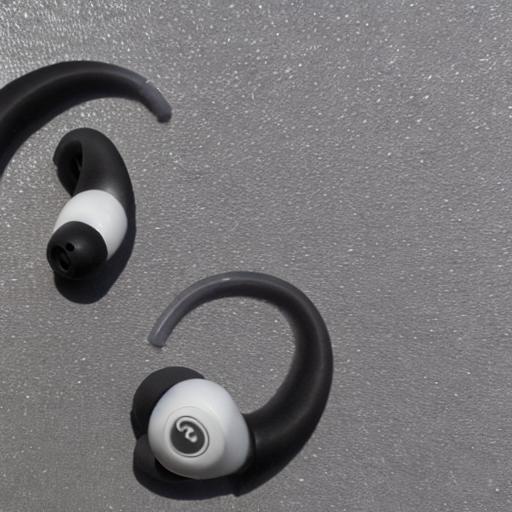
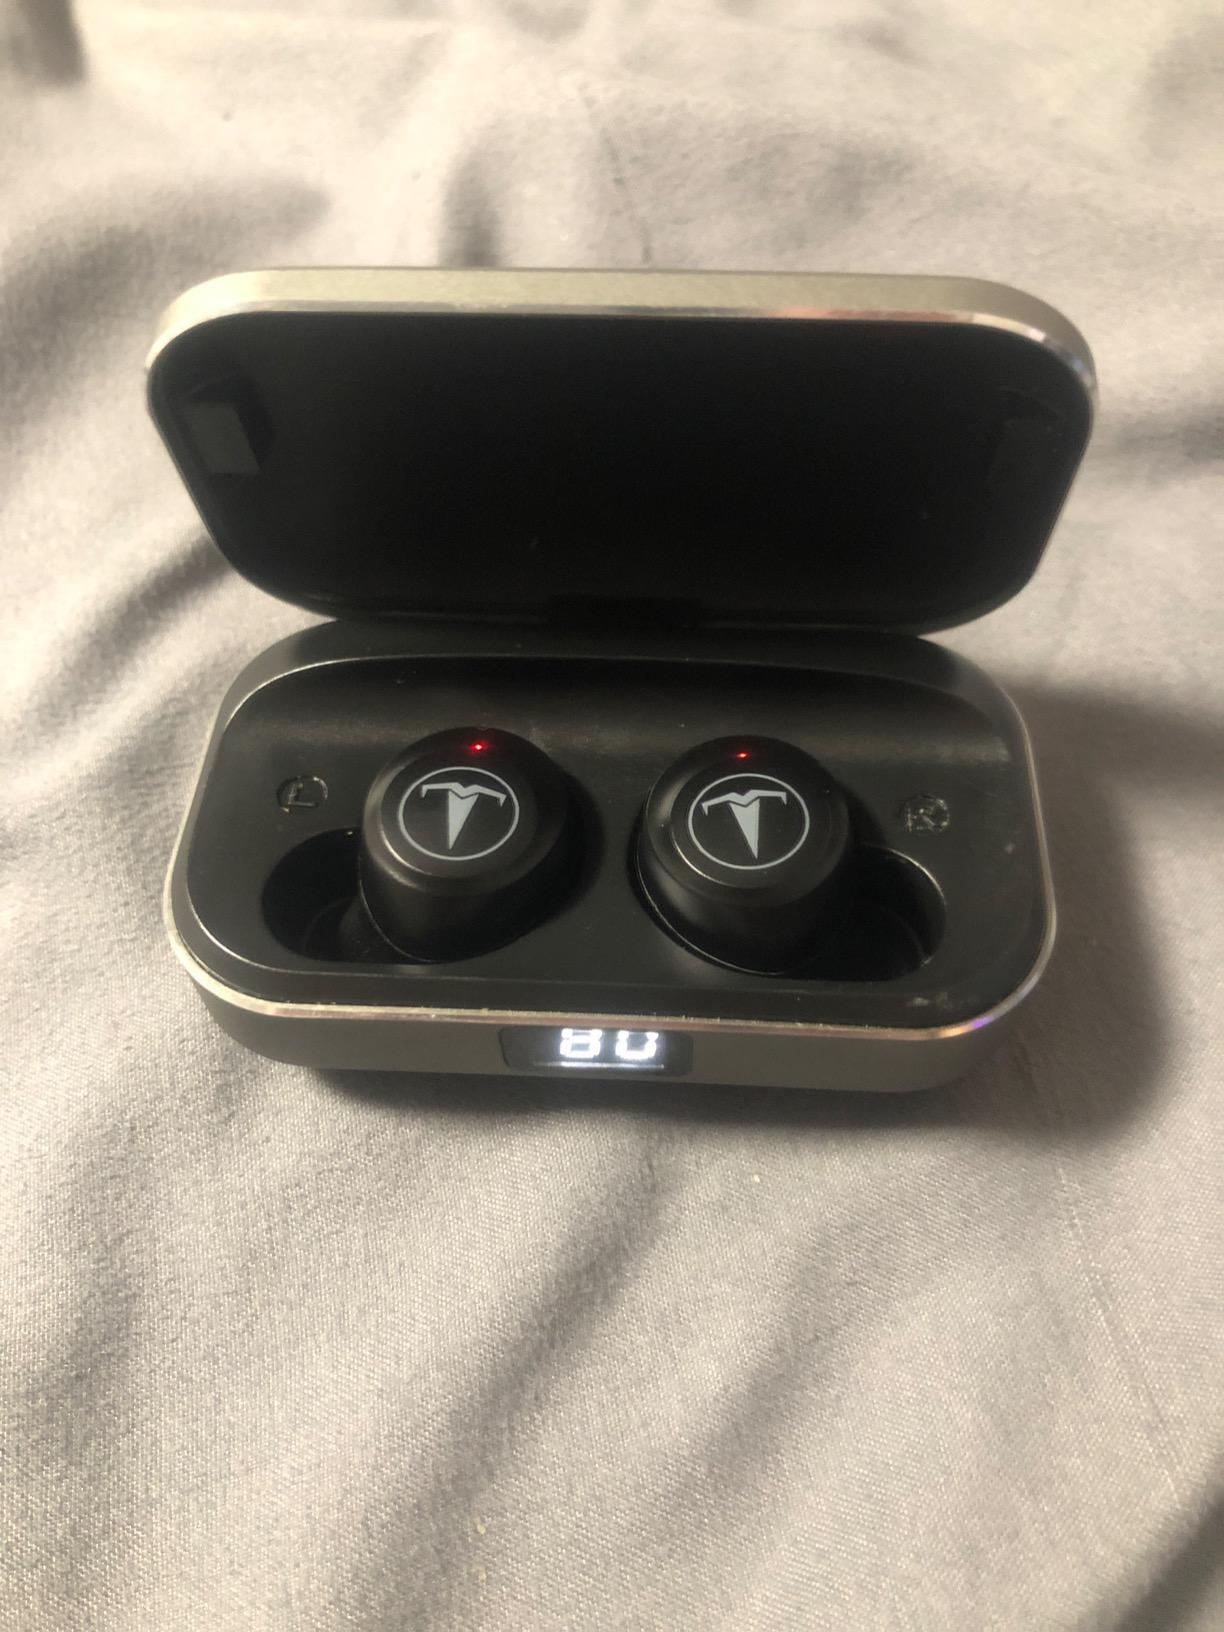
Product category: earbuds
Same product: no